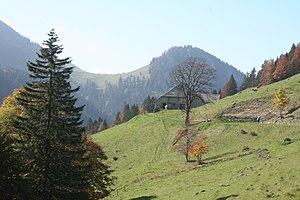
Le chalet de la Dénériaz-dessus et le Mont de la Maya.
Le Chasseron est un sommet du massif du Jura situé dans le canton de Vaud, en Suisse, et culminant à 1 607 m d'altitude. Il se classe en troisième position des sommets suisses jurassiens juste avant le Chasseral situé à 50 km au nord-est et plus bas de seulement 40 cm.